Islamic architecture

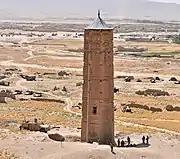
Ghaznavid Tower of Mas'ud III near Ghazni (in present-day Afghanistan), from the early 12th century

Ottoman architecture developed a specific form of monumental, representative building: large central domes were erected on top of a centrally planned building. After the Ottomans conquered Constantinople in 1453, they found a variety of Byzantine Christian churches, the largest and most prominent being the Hagia Sophia. The brickwork-and-mortar ribs and the spherical shell of the central dome of the Hagia Sophia were built simultaneously, as a self-supporting structure without any wooden centring. In the early Byzantine church of Hagia Irene, the ribs of the dome vault are fully integrated into the shell, similar to Western Roman domes, and thus are not visible from within the building. In the dome of the Hagia Sophia, the ribs and shell of the dome unite in a central medallion at the apex of the dome, the upper ends of the ribs being integrated into the shell; shell and ribs form one single structural entity. The structural transition below the dome is achieved by four pendentives and the domed space is extended by two semi-domes. This design, along with early Ottoman designs, served as the model for subsequent development.